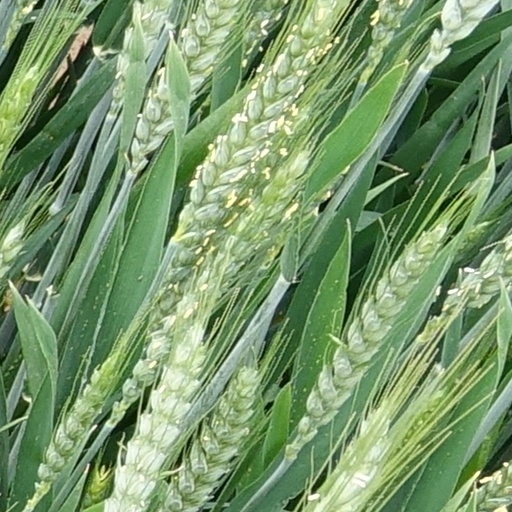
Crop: wheat